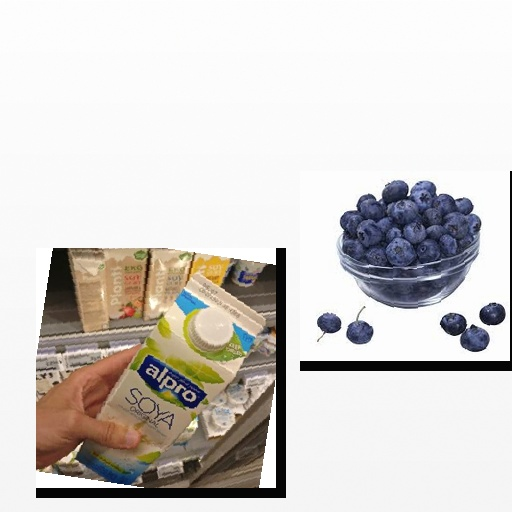
Food items: soy_milk, blueberry